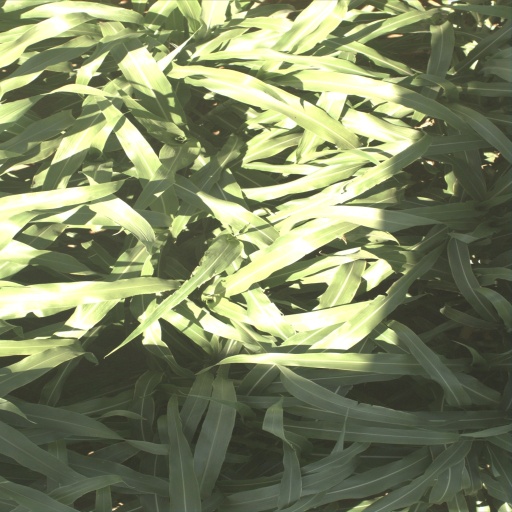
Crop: sorghum